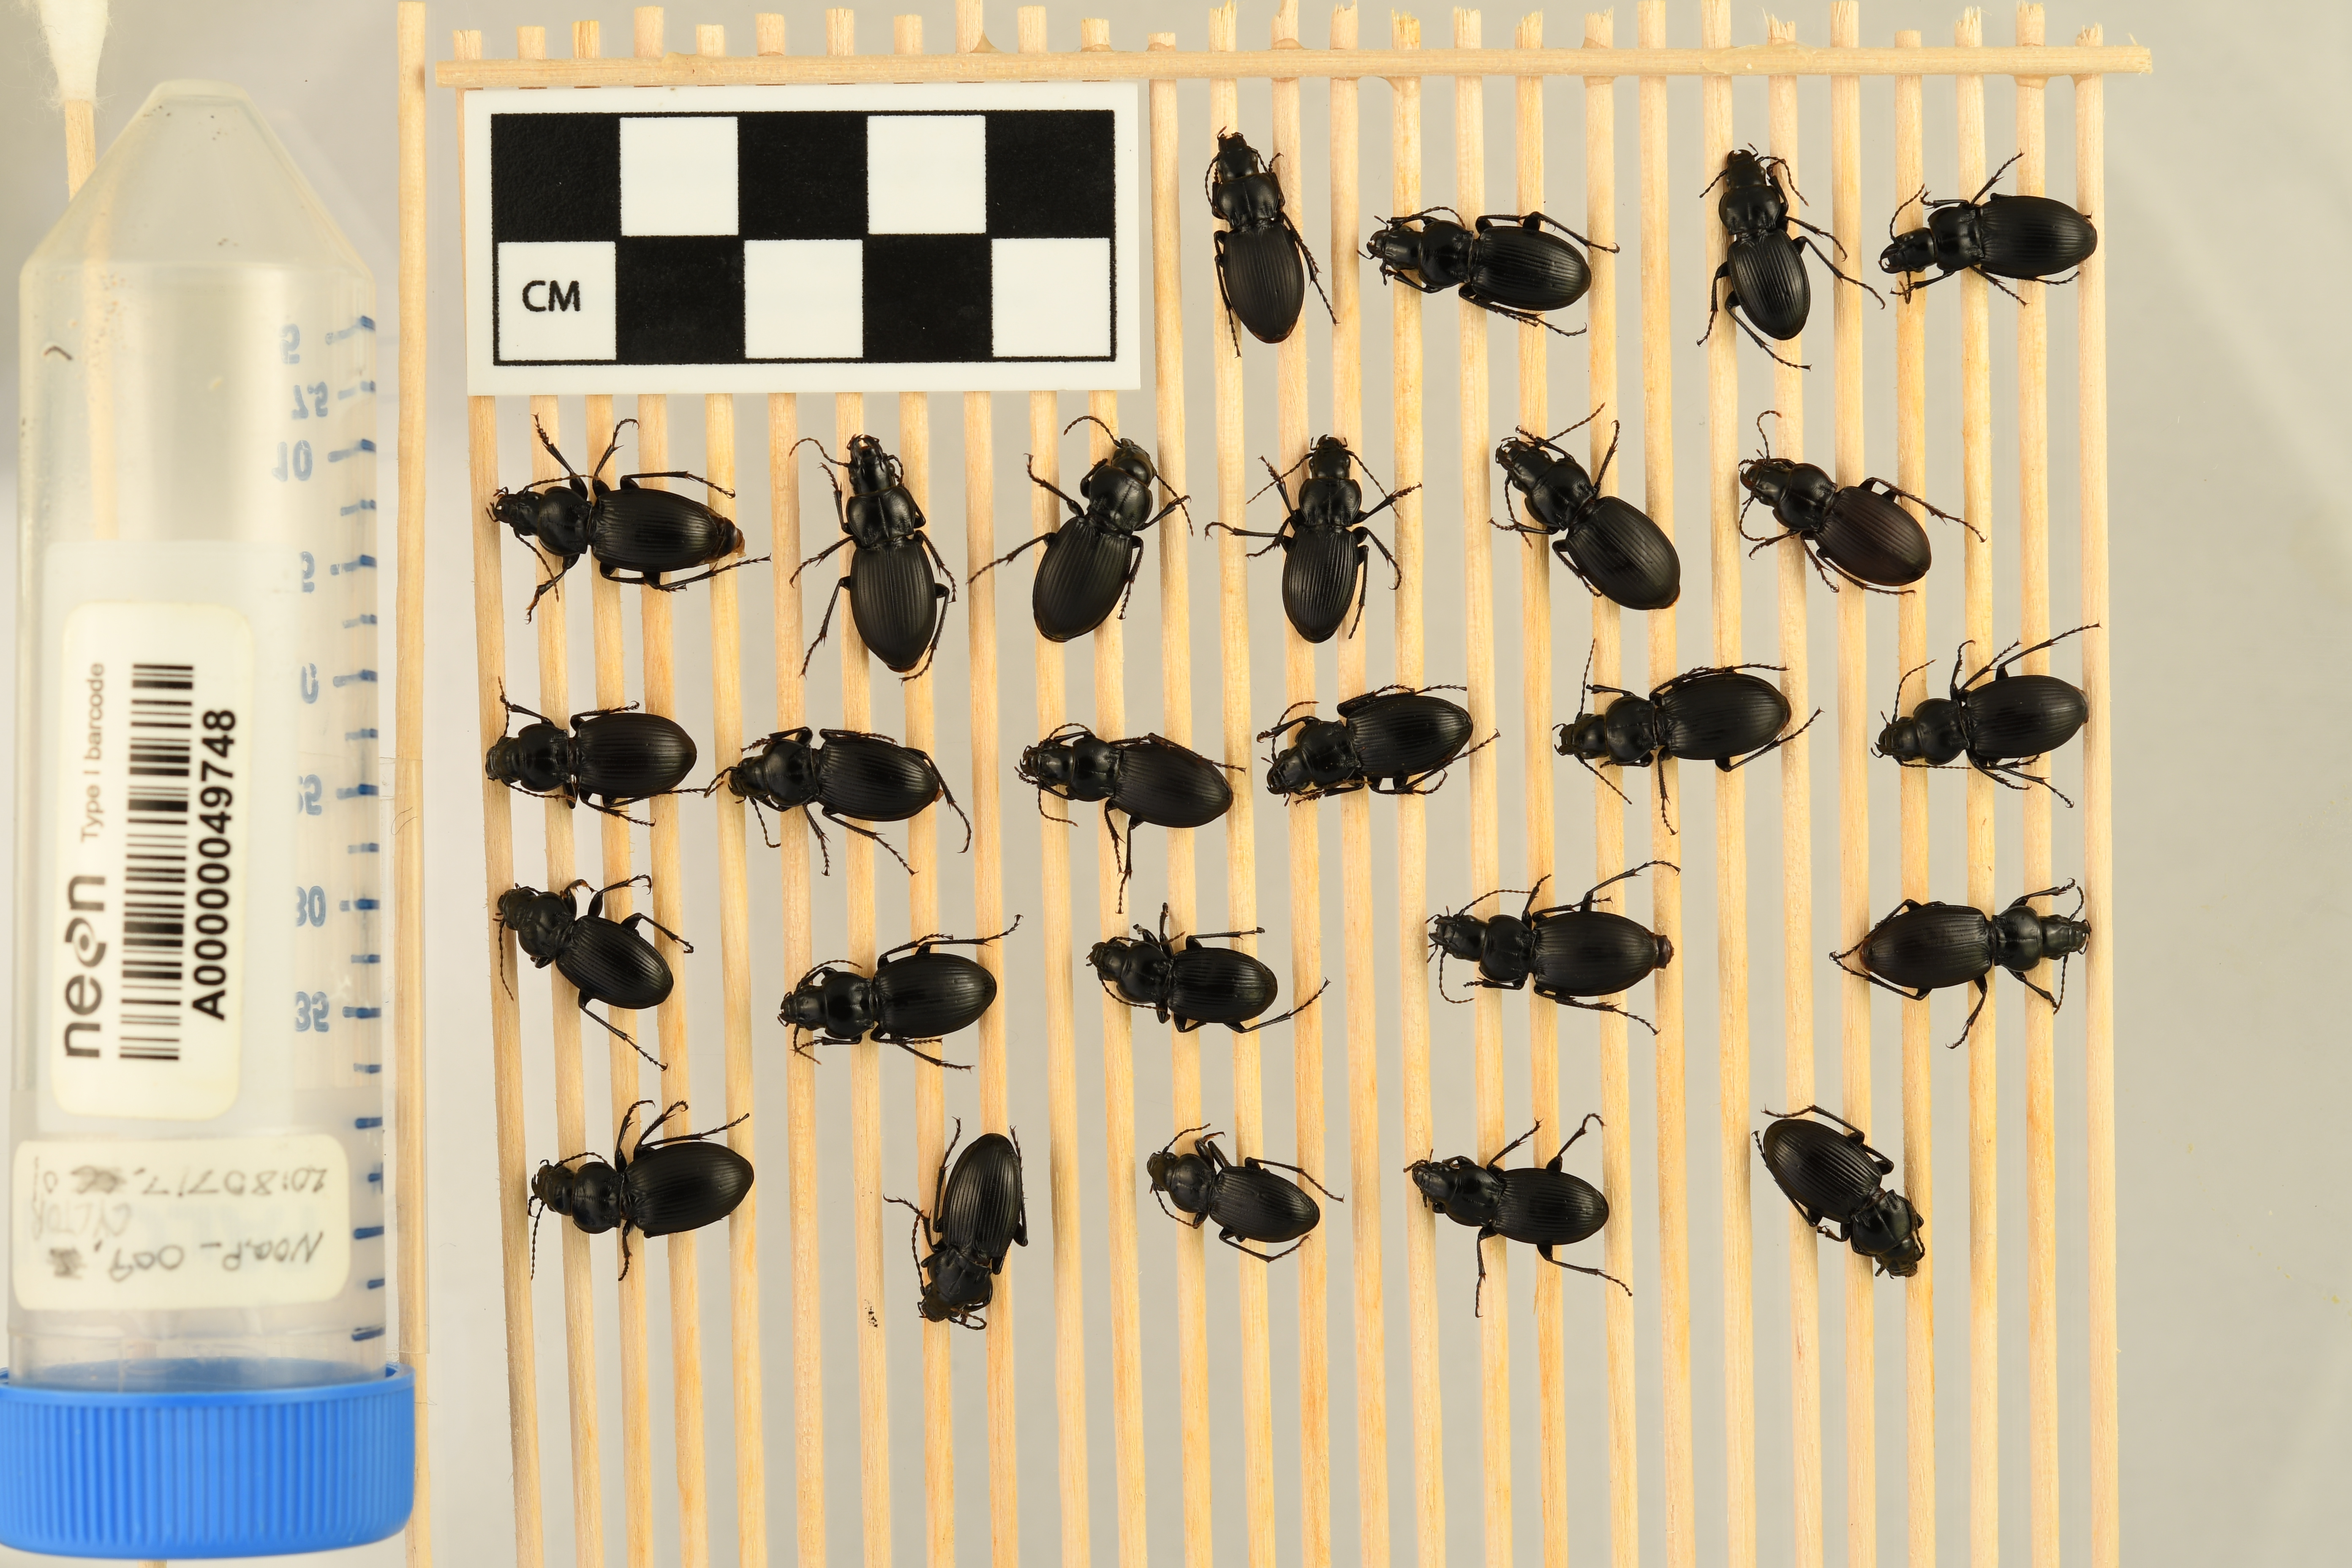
Cyclotrachelus torvus — Northern Great Plains Research Laboratory Site, plot NOGP_009. Beetle 1, ElytraLength: 0.9209 cm (lying flat: Yes)

Cyclotrachelus torvus — Northern Great Plains Research Laboratory Site, plot NOGP_009. Beetle 1, ElytraWidth: 0.5823 cm (lying flat: Yes)

Cyclotrachelus torvus — Northern Great Plains Research Laboratory Site, plot NOGP_009. Beetle 2, ElytraWidth: 0.5944 cm (lying flat: Yes)

Cyclotrachelus torvus — Northern Great Plains Research Laboratory Site, plot NOGP_009. Beetle 2, ElytraLength: 0.9786 cm (lying flat: Yes)

Cyclotrachelus torvus — Northern Great Plains Research Laboratory Site, plot NOGP_009. Beetle 3, ElytraLength: 0.885 cm (lying flat: Yes)

Cyclotrachelus torvus — Northern Great Plains Research Laboratory Site, plot NOGP_009. Beetle 3, ElytraWidth: 0.5745 cm (lying flat: Yes)

Cyclotrachelus torvus — Northern Great Plains Research Laboratory Site, plot NOGP_009. Beetle 4, ElytraLength: 0.9495 cm (lying flat: Yes)

Cyclotrachelus torvus — Northern Great Plains Research Laboratory Site, plot NOGP_009. Beetle 4, ElytraWidth: 0.6024 cm (lying flat: Yes)

Cyclotrachelus torvus — Northern Great Plains Research Laboratory Site, plot NOGP_009. Beetle 5, ElytraLength: 1.034 cm (lying flat: Yes)

Cyclotrachelus torvus — Northern Great Plains Research Laboratory Site, plot NOGP_009. Beetle 5, ElytraWidth: 0.6356 cm (lying flat: Yes)

Cyclotrachelus torvus — Northern Great Plains Research Laboratory Site, plot NOGP_009. Beetle 6, ElytraLength: 1.038 cm (lying flat: Yes)

Cyclotrachelus torvus — Northern Great Plains Research Laboratory Site, plot NOGP_009. Beetle 6, ElytraWidth: 0.6581 cm (lying flat: Yes)

Cyclotrachelus torvus — Northern Great Plains Research Laboratory Site, plot NOGP_009. Beetle 7, ElytraLength: 0.9864 cm (lying flat: Yes)

Cyclotrachelus torvus — Northern Great Plains Research Laboratory Site, plot NOGP_009. Beetle 7, ElytraWidth: 0.6445 cm (lying flat: Yes)

Cyclotrachelus torvus — Northern Great Plains Research Laboratory Site, plot NOGP_009. Beetle 8, ElytraLength: 0.9063 cm (lying flat: Yes)

Cyclotrachelus torvus — Northern Great Plains Research Laboratory Site, plot NOGP_009. Beetle 8, ElytraWidth: 0.5671 cm (lying flat: Yes)

Cyclotrachelus torvus — Northern Great Plains Research Laboratory Site, plot NOGP_009. Beetle 9, ElytraLength: 0.9743 cm (lying flat: Yes)

Cyclotrachelus torvus — Northern Great Plains Research Laboratory Site, plot NOGP_009. Beetle 9, ElytraWidth: 0.6288 cm (lying flat: Yes)

Cyclotrachelus torvus — Northern Great Plains Research Laboratory Site, plot NOGP_009. Beetle 10, ElytraLength: 0.9486 cm (lying flat: Yes)

Cyclotrachelus torvus — Northern Great Plains Research Laboratory Site, plot NOGP_009. Beetle 10, ElytraWidth: 0.6038 cm (lying flat: Yes)

Cyclotrachelus torvus — Northern Great Plains Research Laboratory Site, plot NOGP_009. Beetle 11, ElytraLength: 0.9798 cm (lying flat: Yes)

Cyclotrachelus torvus — Northern Great Plains Research Laboratory Site, plot NOGP_009. Beetle 11, ElytraWidth: 0.6327 cm (lying flat: Yes)

Cyclotrachelus torvus — Northern Great Plains Research Laboratory Site, plot NOGP_009. Beetle 12, ElytraLength: 0.9948 cm (lying flat: Yes)

Cyclotrachelus torvus — Northern Great Plains Research Laboratory Site, plot NOGP_009. Beetle 12, ElytraWidth: 0.6065 cm (lying flat: Yes)

Cyclotrachelus torvus — Northern Great Plains Research Laboratory Site, plot NOGP_009. Beetle 13, ElytraLength: 0.9553 cm (lying flat: Yes)

Cyclotrachelus torvus — Northern Great Plains Research Laboratory Site, plot NOGP_009. Beetle 13, ElytraWidth: 0.5719 cm (lying flat: Yes)

Cyclotrachelus torvus — Northern Great Plains Research Laboratory Site, plot NOGP_009. Beetle 14, ElytraLength: 1.007 cm (lying flat: Yes)

Cyclotrachelus torvus — Northern Great Plains Research Laboratory Site, plot NOGP_009. Beetle 14, ElytraWidth: 0.5866 cm (lying flat: Yes)

Cyclotrachelus torvus — Northern Great Plains Research Laboratory Site, plot NOGP_009. Beetle 15, ElytraLength: 1.014 cm (lying flat: Yes)

Cyclotrachelus torvus — Northern Great Plains Research Laboratory Site, plot NOGP_009. Beetle 15, ElytraWidth: 0.6153 cm (lying flat: Yes)

Cyclotrachelus torvus — Northern Great Plains Research Laboratory Site, plot NOGP_009. Beetle 16, ElytraLength: 0.9799 cm (lying flat: Yes)

Cyclotrachelus torvus — Northern Great Plains Research Laboratory Site, plot NOGP_009. Beetle 16, ElytraWidth: 0.6177 cm (lying flat: Yes)

Cyclotrachelus torvus — Northern Great Plains Research Laboratory Site, plot NOGP_009. Beetle 17, ElytraLength: 0.9406 cm (lying flat: Yes)

Cyclotrachelus torvus — Northern Great Plains Research Laboratory Site, plot NOGP_009. Beetle 17, ElytraWidth: 0.5582 cm (lying flat: Yes)

Cyclotrachelus torvus — Northern Great Plains Research Laboratory Site, plot NOGP_009. Beetle 18, ElytraLength: 0.9657 cm (lying flat: Yes)

Cyclotrachelus torvus — Northern Great Plains Research Laboratory Site, plot NOGP_009. Beetle 18, ElytraWidth: 0.6308 cm (lying flat: Yes)

Cyclotrachelus torvus — Northern Great Plains Research Laboratory Site, plot NOGP_009. Beetle 19, ElytraLength: 0.8813 cm (lying flat: Yes)

Cyclotrachelus torvus — Northern Great Plains Research Laboratory Site, plot NOGP_009. Beetle 19, ElytraWidth: 0.5544 cm (lying flat: Yes)

Cyclotrachelus torvus — Northern Great Plains Research Laboratory Site, plot NOGP_009. Beetle 20, ElytraLength: 1.02 cm (lying flat: Yes)

Cyclotrachelus torvus — Northern Great Plains Research Laboratory Site, plot NOGP_009. Beetle 20, ElytraWidth: 0.6327 cm (lying flat: Yes)

Cyclotrachelus torvus — Northern Great Plains Research Laboratory Site, plot NOGP_009. Beetle 21, ElytraLength: 1.006 cm (lying flat: Yes)

Cyclotrachelus torvus — Northern Great Plains Research Laboratory Site, plot NOGP_009. Beetle 21, ElytraWidth: 0.6063 cm (lying flat: Yes)

Cyclotrachelus torvus — Northern Great Plains Research Laboratory Site, plot NOGP_009. Beetle 22, ElytraLength: 1.033 cm (lying flat: Yes)

Cyclotrachelus torvus — Northern Great Plains Research Laboratory Site, plot NOGP_009. Beetle 22, ElytraWidth: 0.6509 cm (lying flat: Yes)

Cyclotrachelus torvus — Northern Great Plains Research Laboratory Site, plot NOGP_009. Beetle 23, ElytraLength: 0.9752 cm (lying flat: Yes)

Cyclotrachelus torvus — Northern Great Plains Research Laboratory Site, plot NOGP_009. Beetle 23, ElytraWidth: 0.5744 cm (lying flat: Yes)

Cyclotrachelus torvus — Northern Great Plains Research Laboratory Site, plot NOGP_009. Beetle 24, ElytraLength: 0.9084 cm (lying flat: Yes)

Cyclotrachelus torvus — Northern Great Plains Research Laboratory Site, plot NOGP_009. Beetle 24, ElytraWidth: 0.5034 cm (lying flat: Yes)

Cyclotrachelus torvus — Northern Great Plains Research Laboratory Site, plot NOGP_009. Beetle 25, ElytraLength: 0.9313 cm (lying flat: Yes)

Cyclotrachelus torvus — Northern Great Plains Research Laboratory Site, plot NOGP_009. Beetle 25, ElytraWidth: 0.5848 cm (lying flat: Yes)

Cyclotrachelus torvus — Northern Great Plains Research Laboratory Site, plot NOGP_009. Beetle 26, ElytraLength: 1.01 cm (lying flat: Yes)

Cyclotrachelus torvus — Northern Great Plains Research Laboratory Site, plot NOGP_009. Beetle 26, ElytraWidth: 0.586 cm (lying flat: Yes)